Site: brandenburg
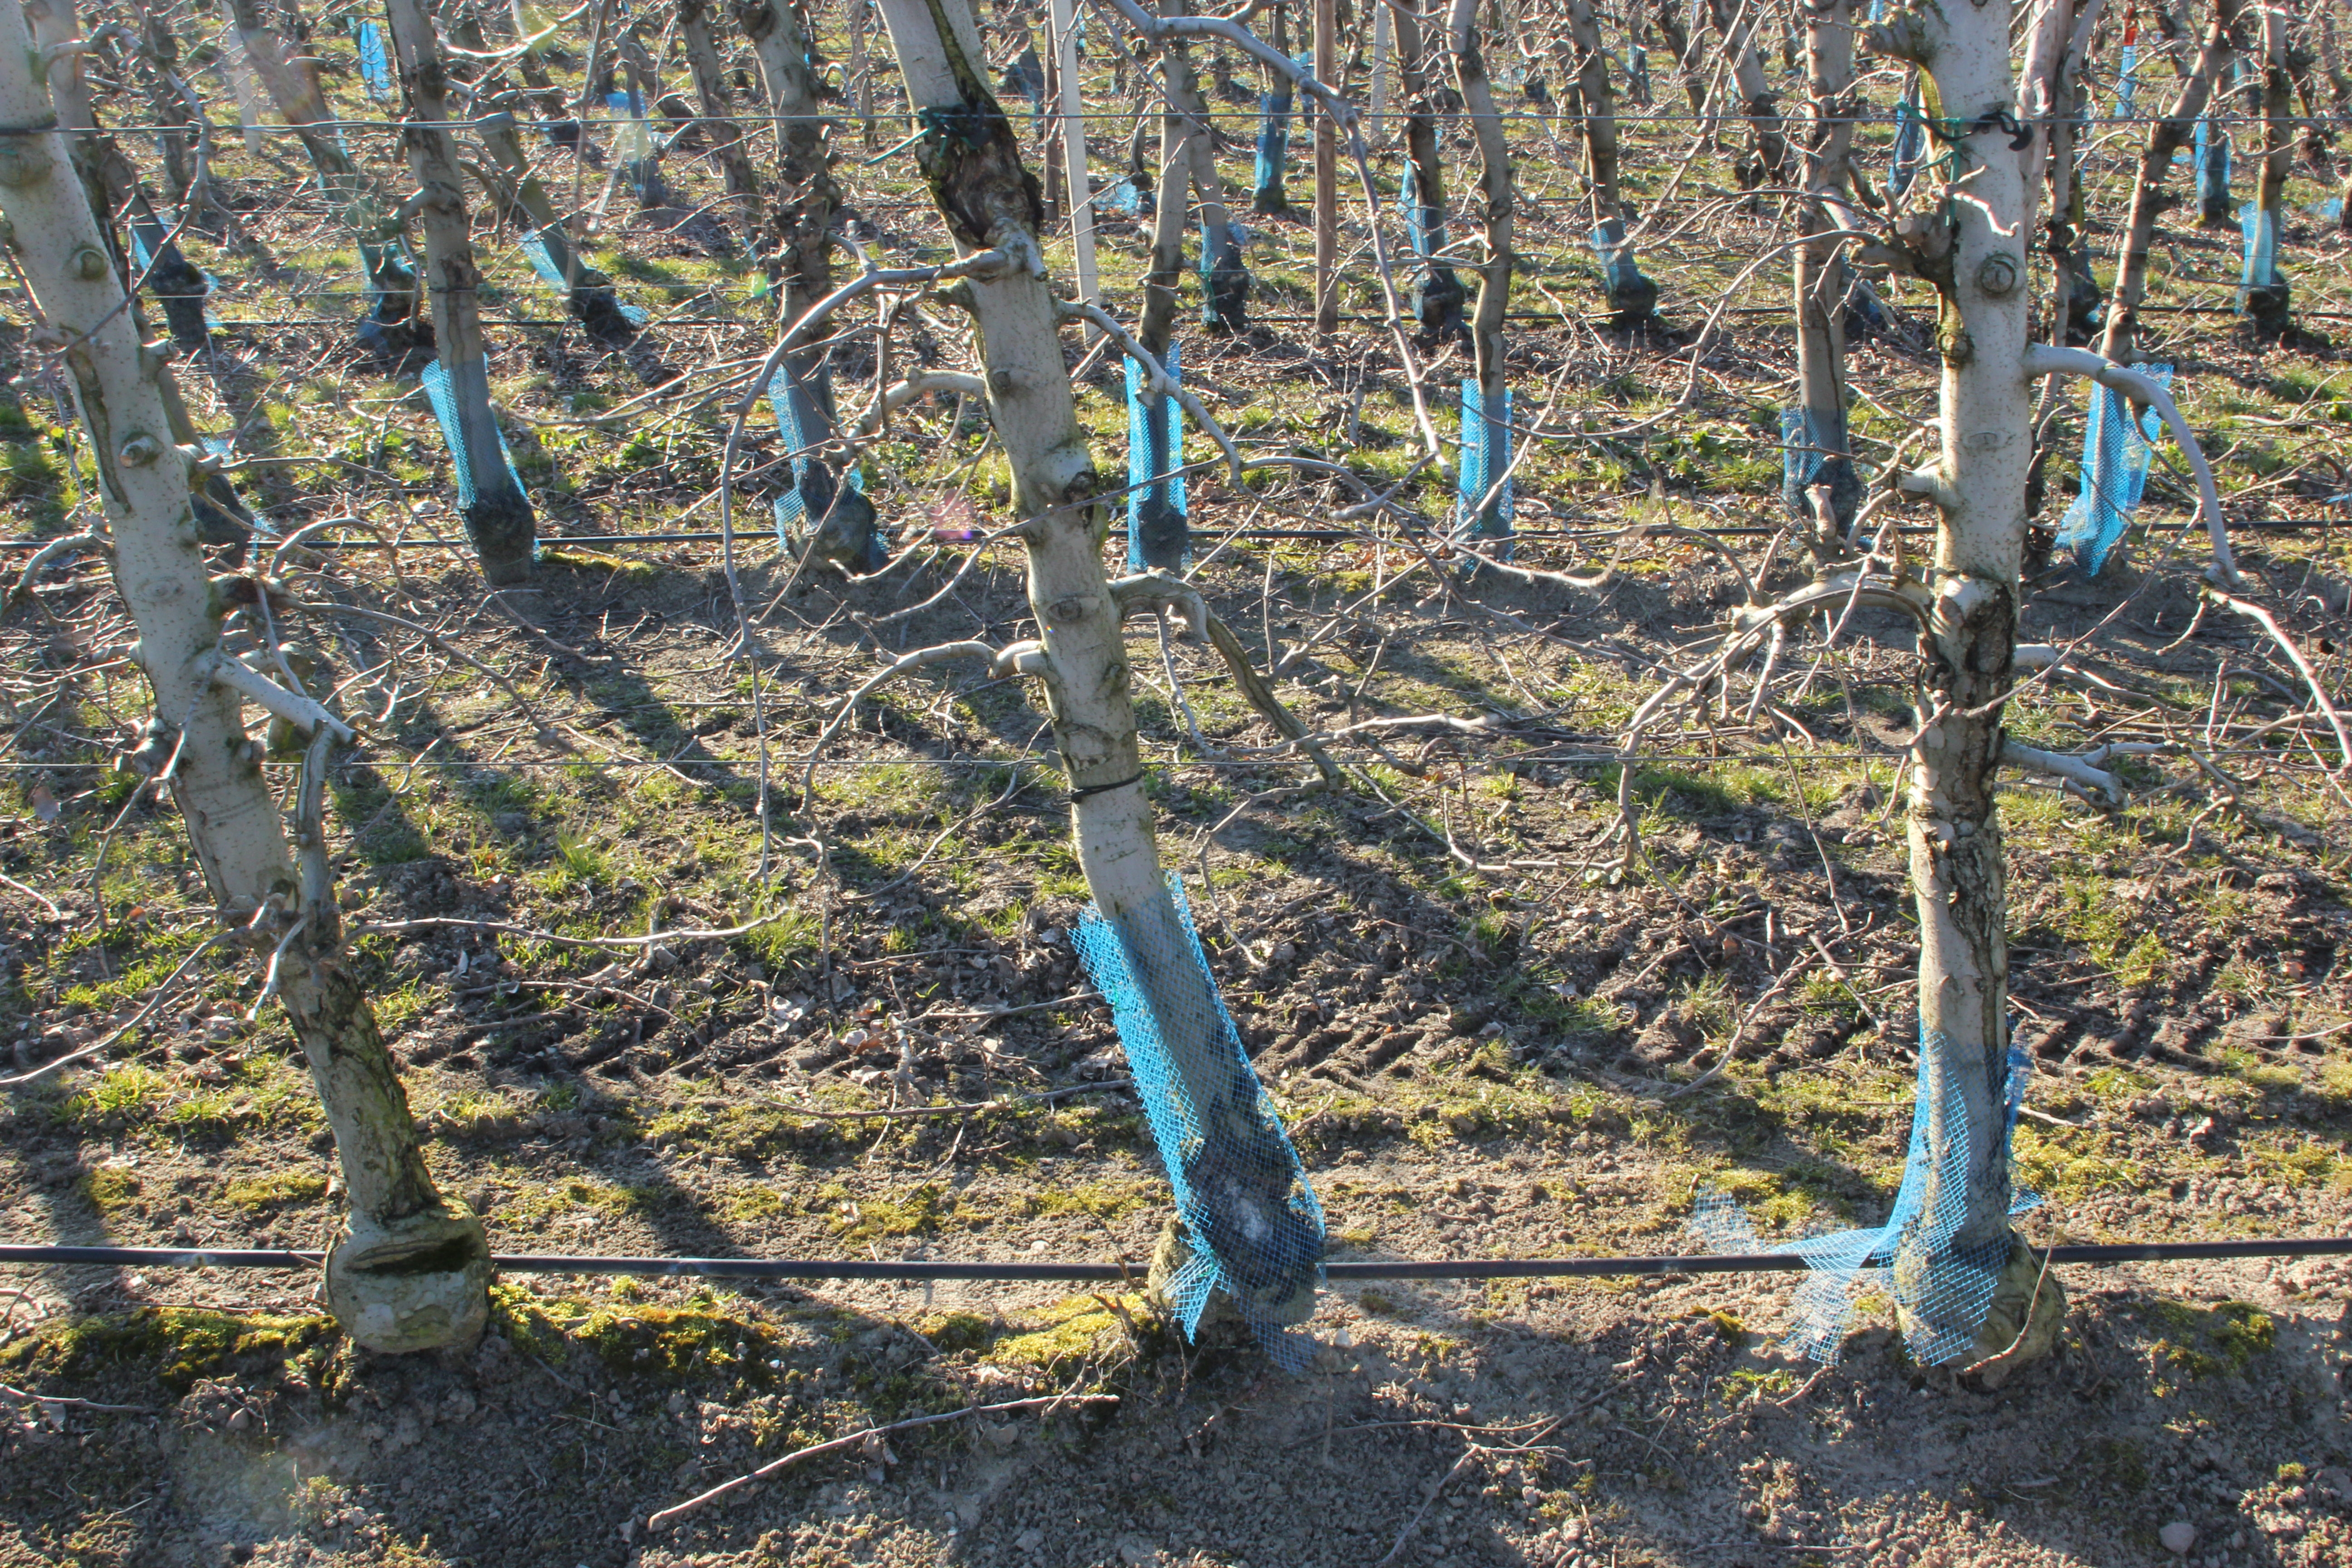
Growth stage (BBCH 03): Bud development